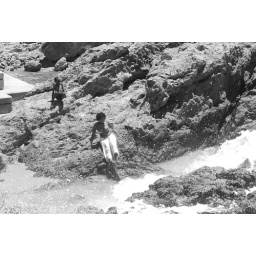
People sitting on the rocks on the beach in Port Elizabeth South Africa